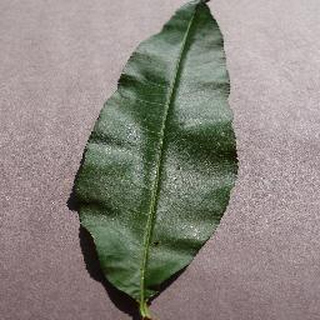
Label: healthy_peach